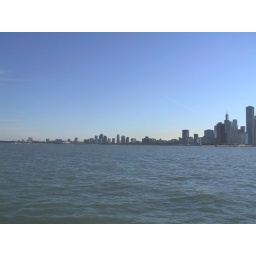
Navy Pier in Chicago - Boat ride on chicago river and lake michigan